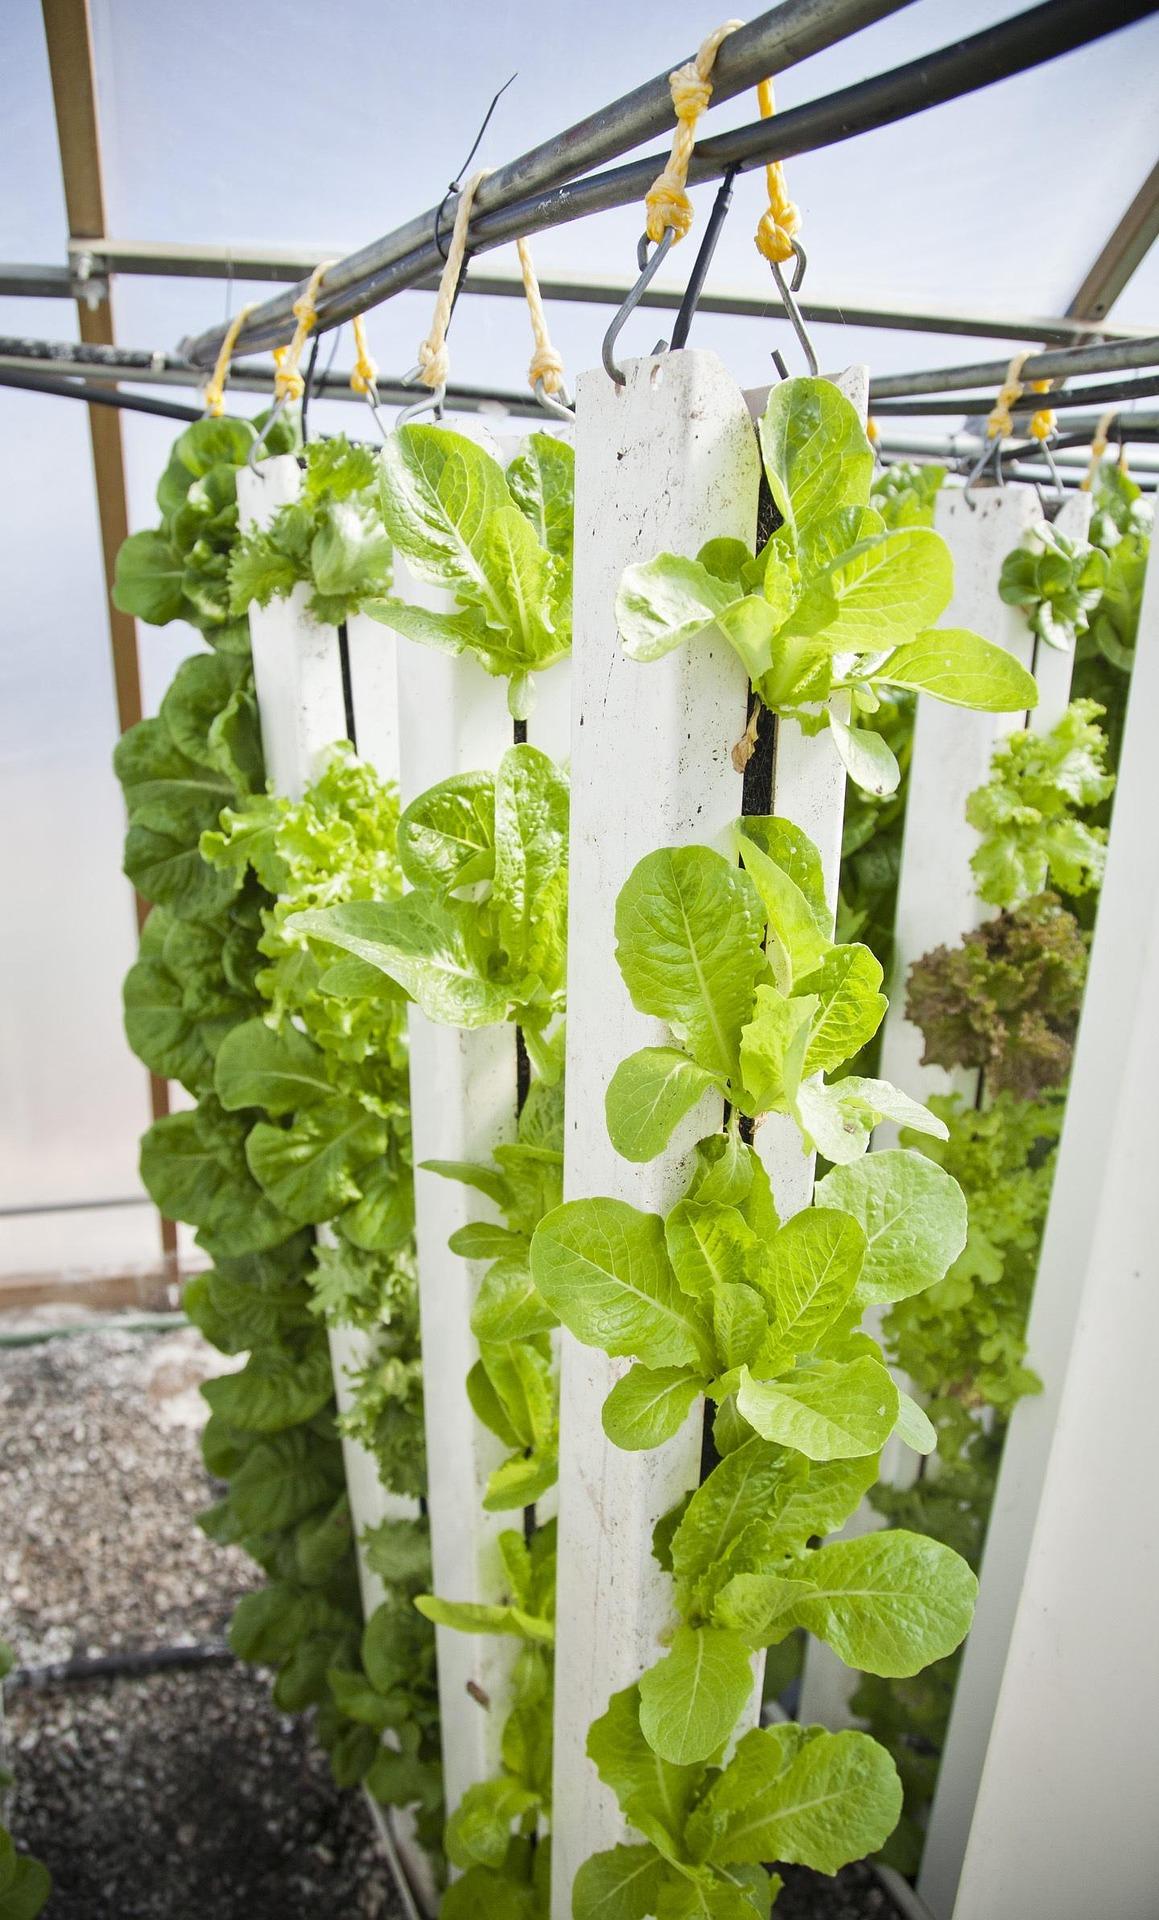
Mfumo wa kilimo cha[cs] hydroponics[cs] ambao hautegemei udongo lakini hutumia maji yenye virutubisho tu unatumika hapa. Mboga zimepandwa katika mifuko mieupe inayoning'inia kutoka kwenye chuma.Majani ni mazuri na ya kijani kibichi yakionyesha kwamba yanakuua vizuri. Kila mfuko una bomba dogo nyeusi linaloingisha maji.